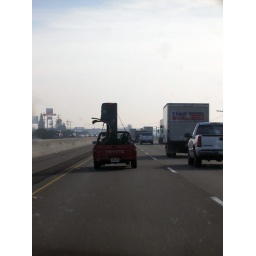
a truck bed in a truck bed